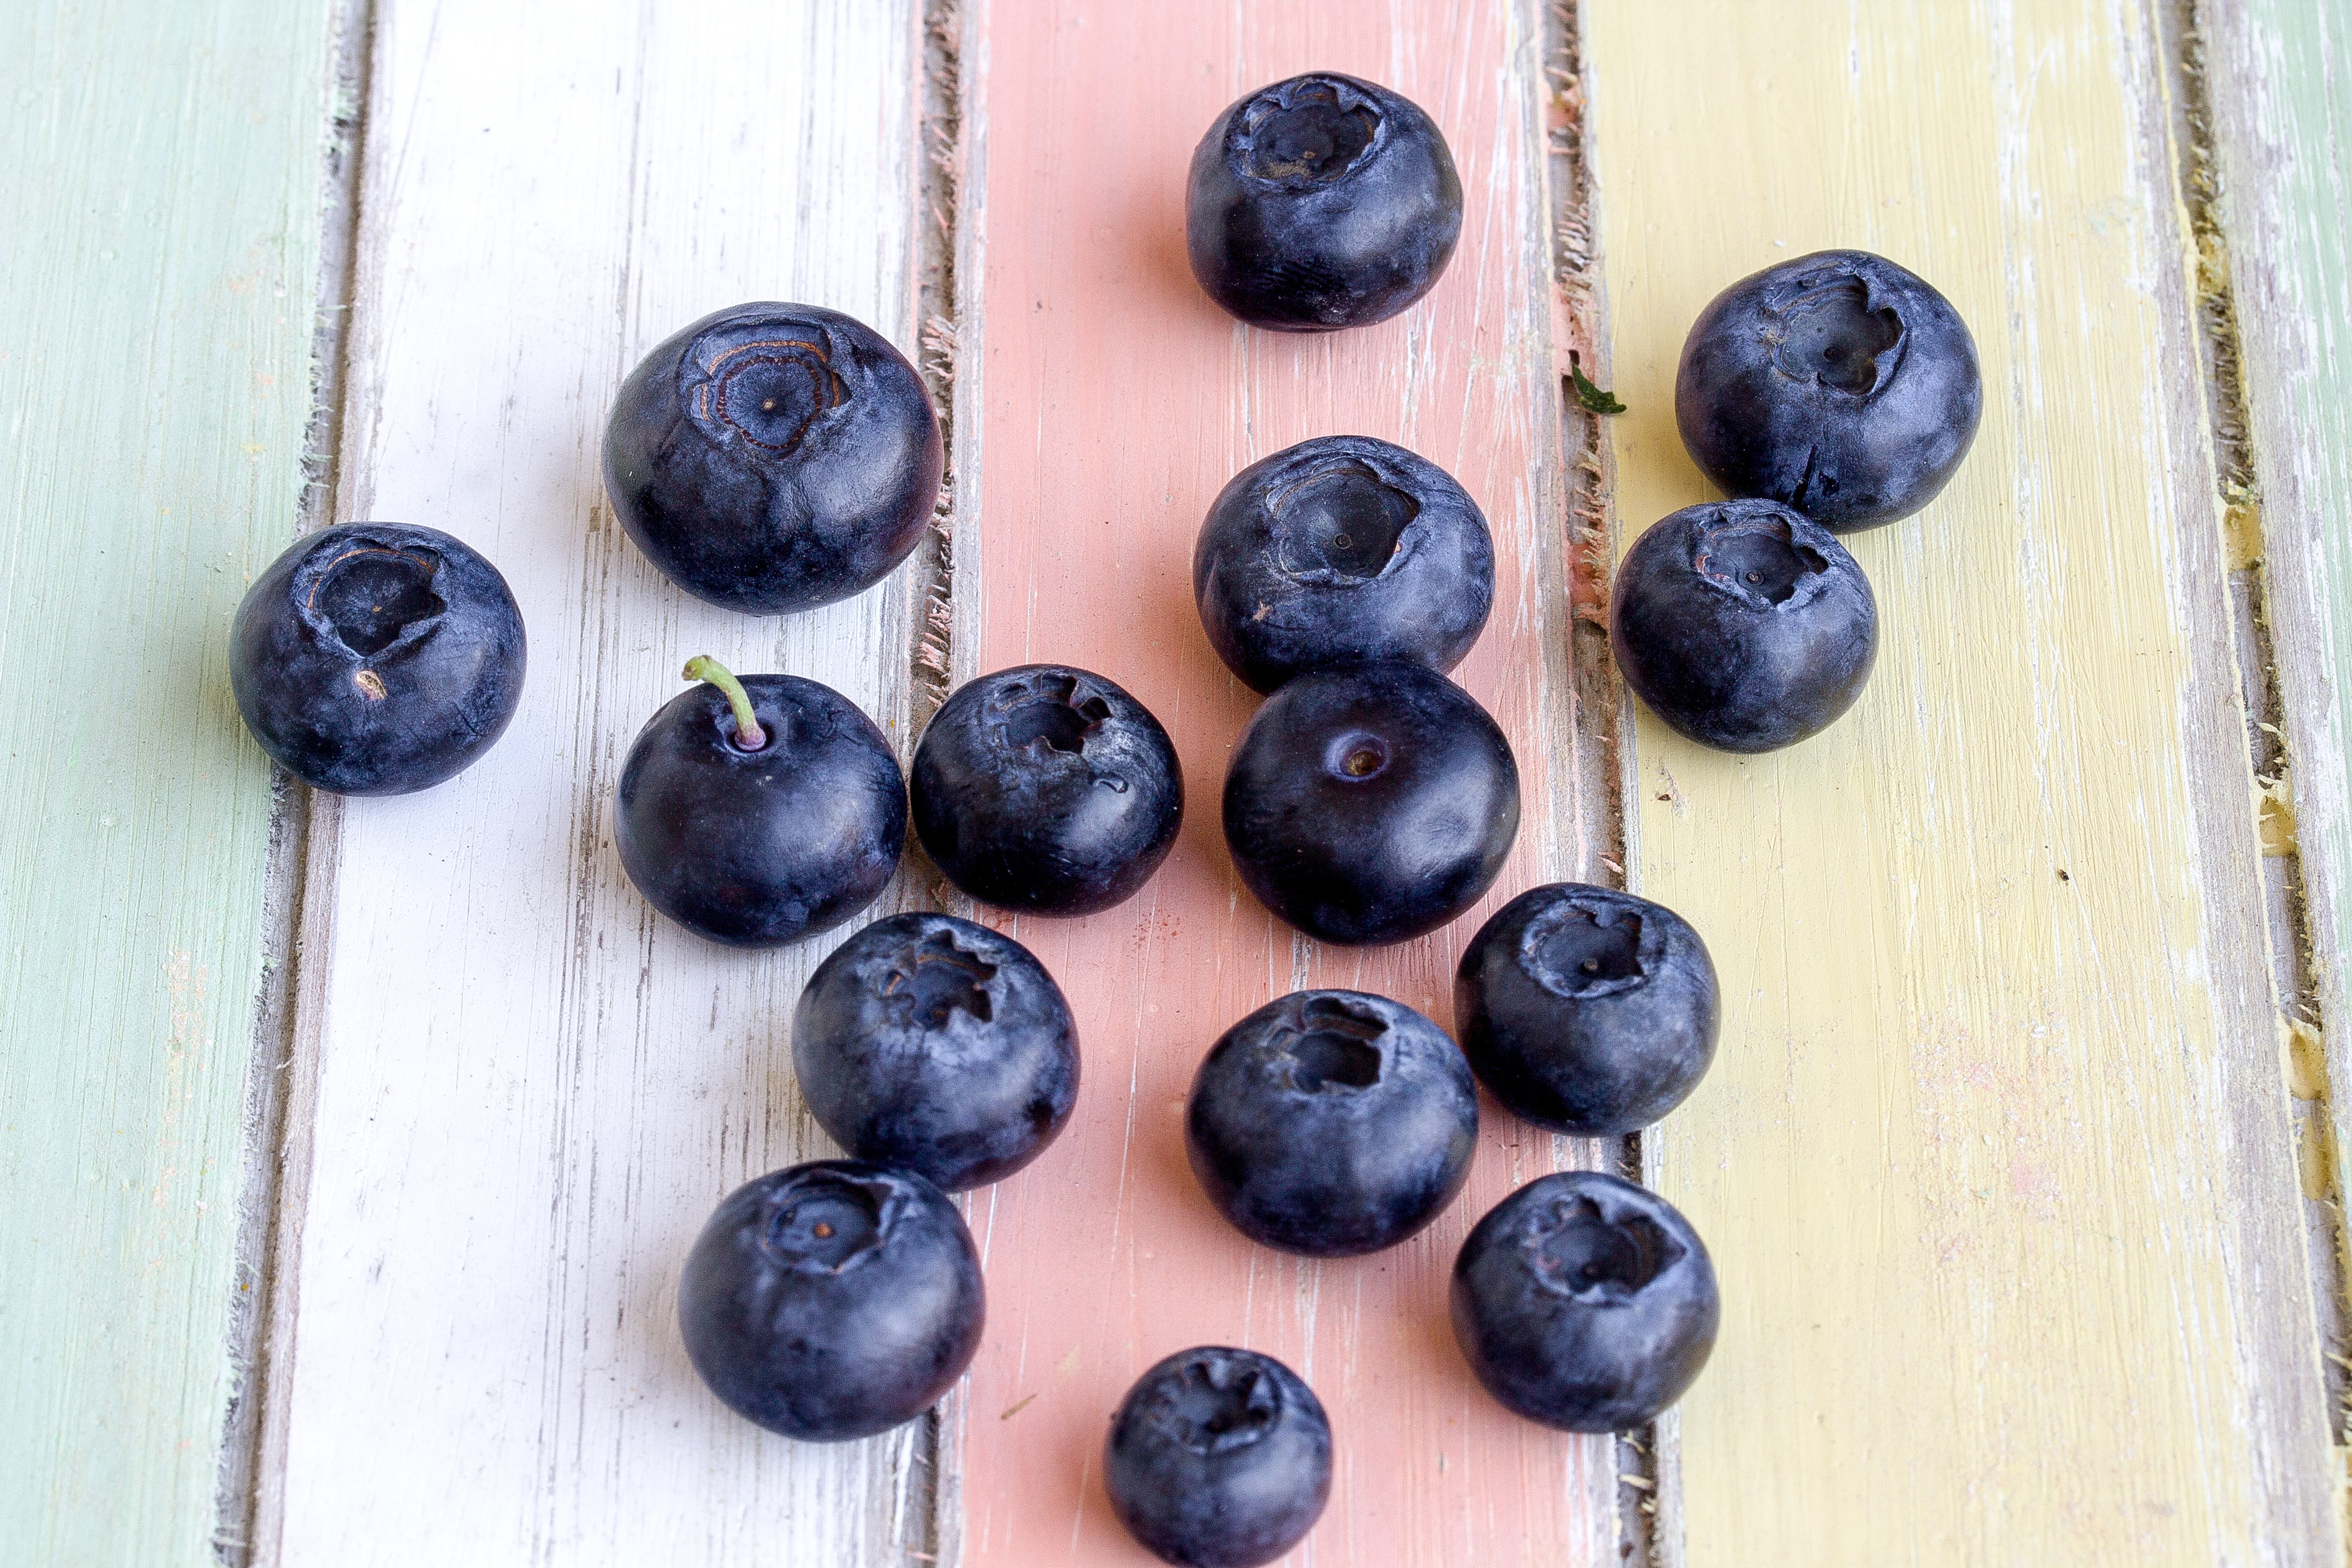
nature, plant, fruit, berry, food, produce, blueberry, close, blueberries, flowering plant, bilberry, damson, land plant